Behali Wildlife Sanctuary

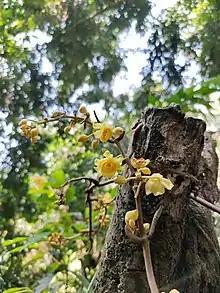
"Galeola nudifolia," newly recorded orchid for the flora of Assam

"Magnolia hogdsonii, Elaeocarpus rugosus, E. varunua, Bauhinia variegata," and "Gynocardia odorata" are some of the common woody species in the forest. The forest patch also hosts different habitat types such as pristine forests, secondary forests, rehabilitated forests, riparian forests, open habitats (e.g. grasslands), and wetlands. Further, the reserve forest is home to 37 orchid species distributed throughout the canopies and also the ground. "Ficus" with 14 species is one of the keystone plant group on which several avifauna depend upon.